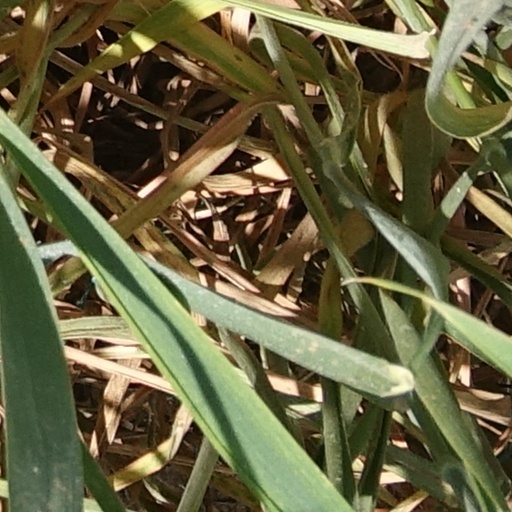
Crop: wheat